County Mayo

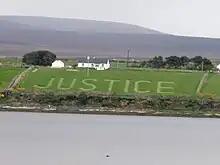
'Justice' (for the Rossport Five) mowed in Ros Dumhach hay field

There is local resistance to Shell's decision to process raw gas from the Corrib gas field at an onshore terminal. In 2005, five local men were jailed for contempt of court after refusing to follow an Irish court order. Subsequent protests against the project led to the Shell to Sea and related campaigns.